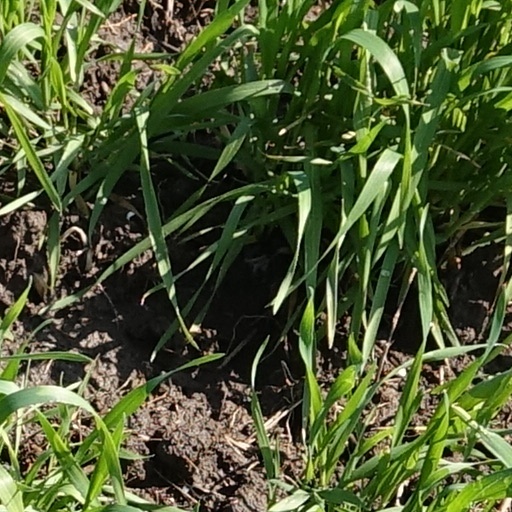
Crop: wheat